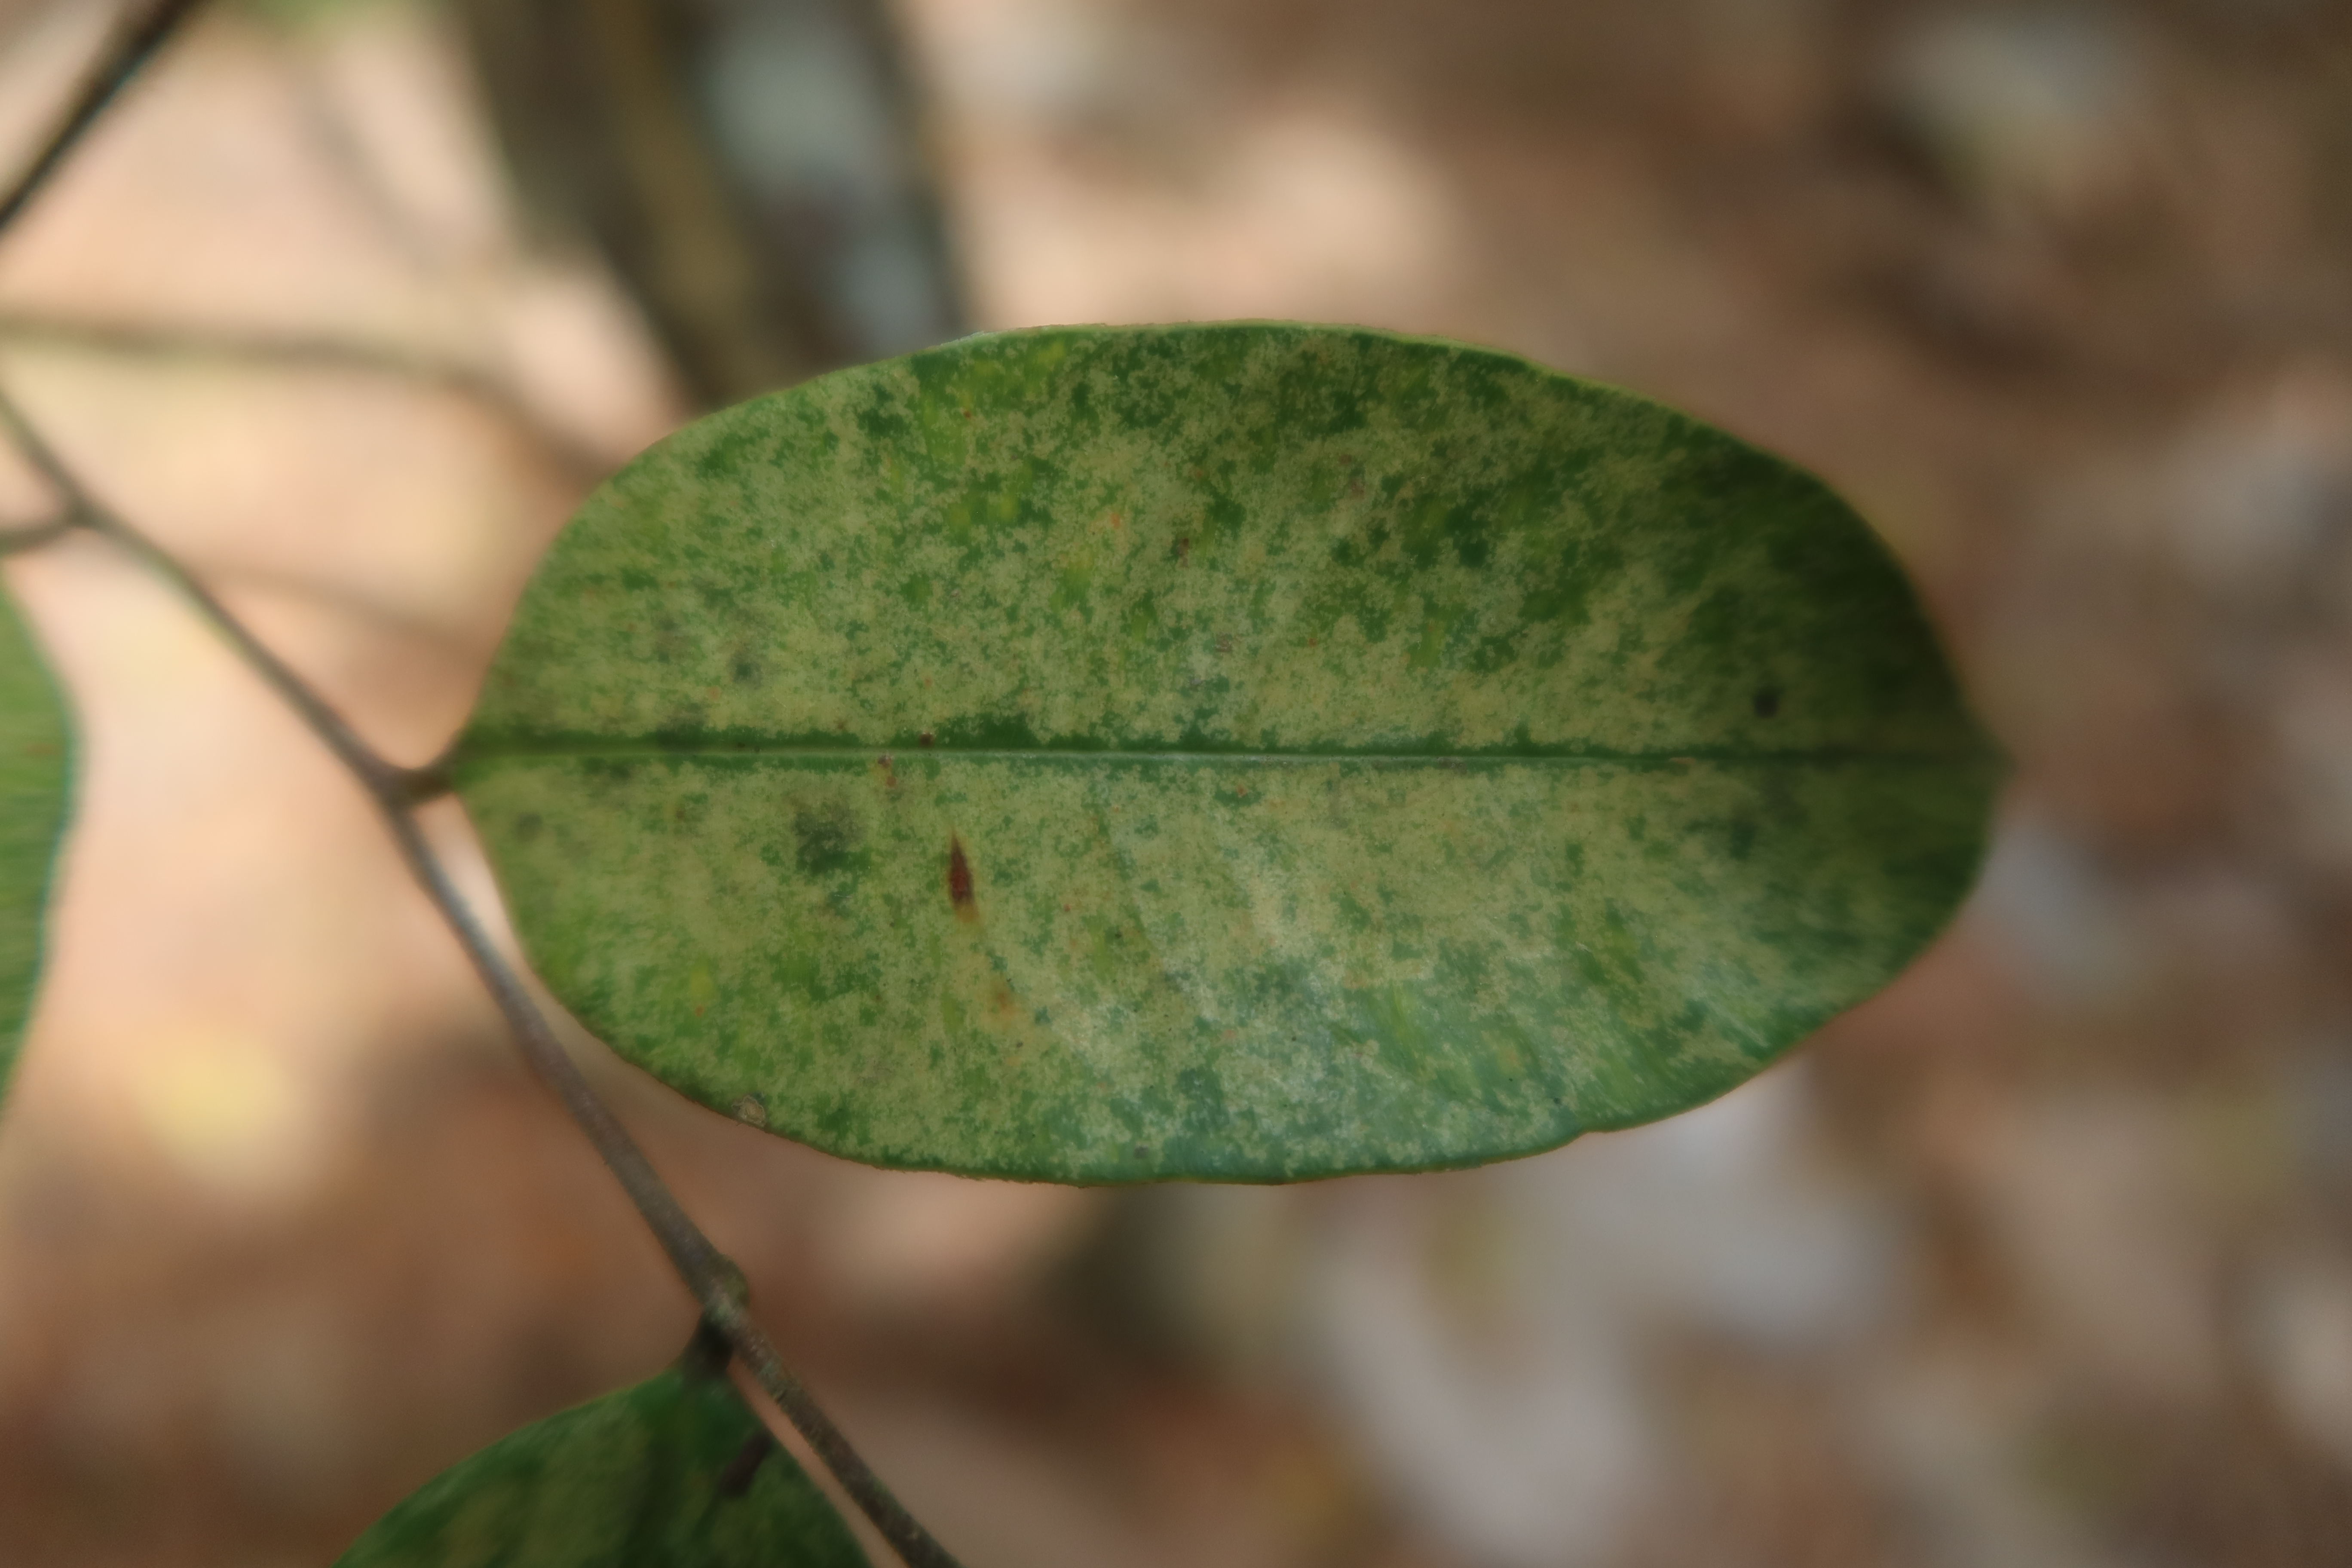
Label: Downy mildew